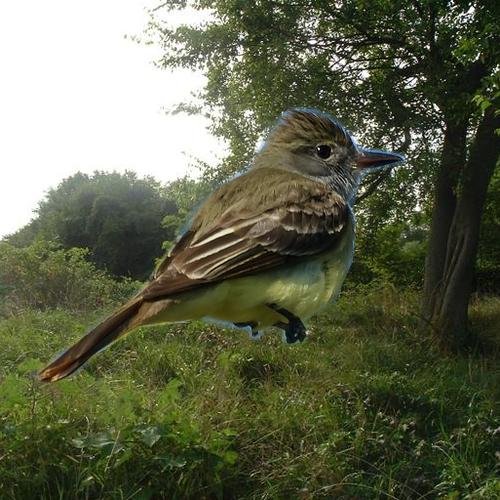
Bird species: Great_Crested_Flycatcher
Bird type: landbird
Background: land